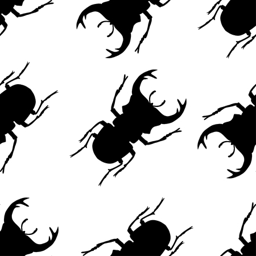
seamless pattern with silhouette of bugs .